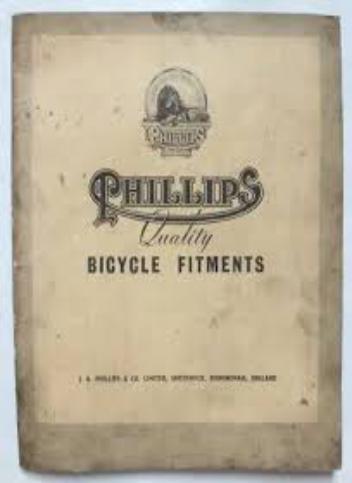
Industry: Transportation